Anton Lang

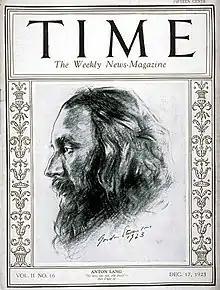
"Time" cover, 17 Dec 1923

He played the role of Jesus Christ in the Oberammergau Passion Play in 1900, 1910, and 1922.